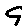
Label: 9